Answer in natural language. Is modern black leather chair (highlighted by a red box) further away or in front of Window (highlighted by a blue box)? Choose between the following options: further away or in front
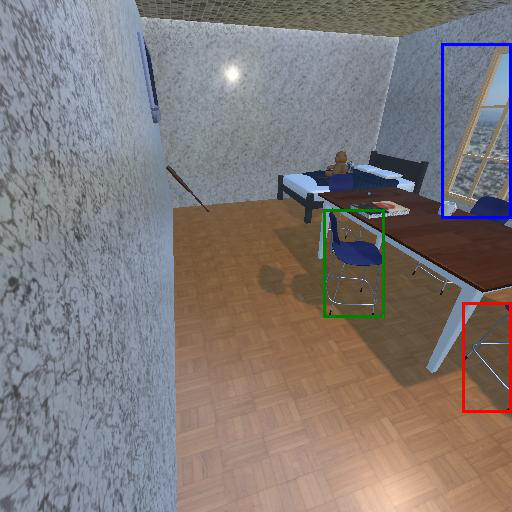
<answer>in front</answer>